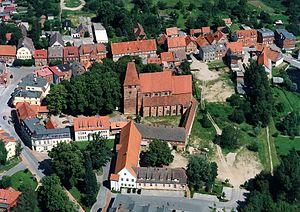
Rehna est une ville allemande de l'arrondissement du Mecklembourg-du-Nord-Ouest dans l'État de Mecklembourg-Poméranie-Occidentale.